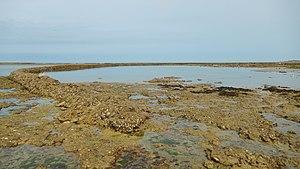
L'écluse à poissons de la Mal Bâtie, dans la commune de Saint-Georges-d'Oléron, au large du lieu-dit des Sables Vignier.
Saint-Georges-d'Oléron est une commune du sud-ouest de la France, située sur l'île d'Oléron, dans le département de la Charente-Maritime. Ses habitants sont appelés les Saint-Georgeais et les Saint-Georgeaises. Elle fait partie intégrante de la Communauté de Communes de l'île d'Oléron.